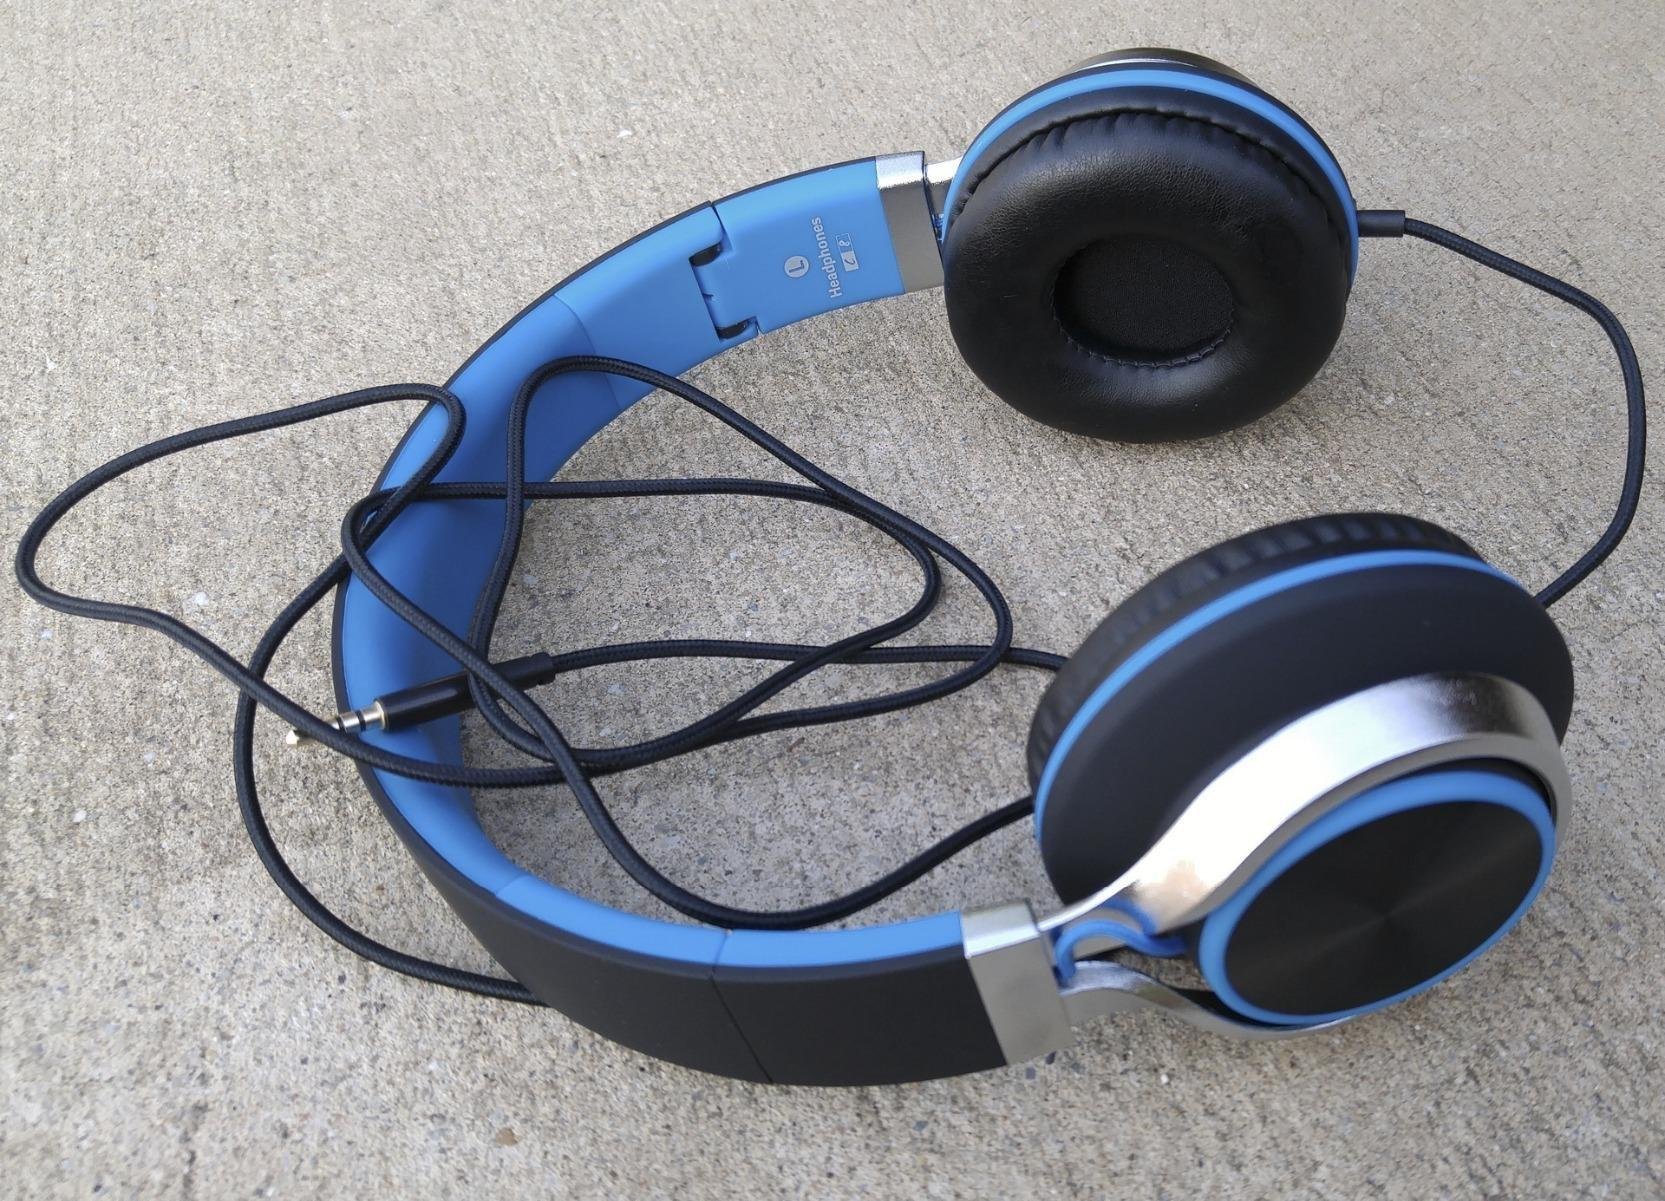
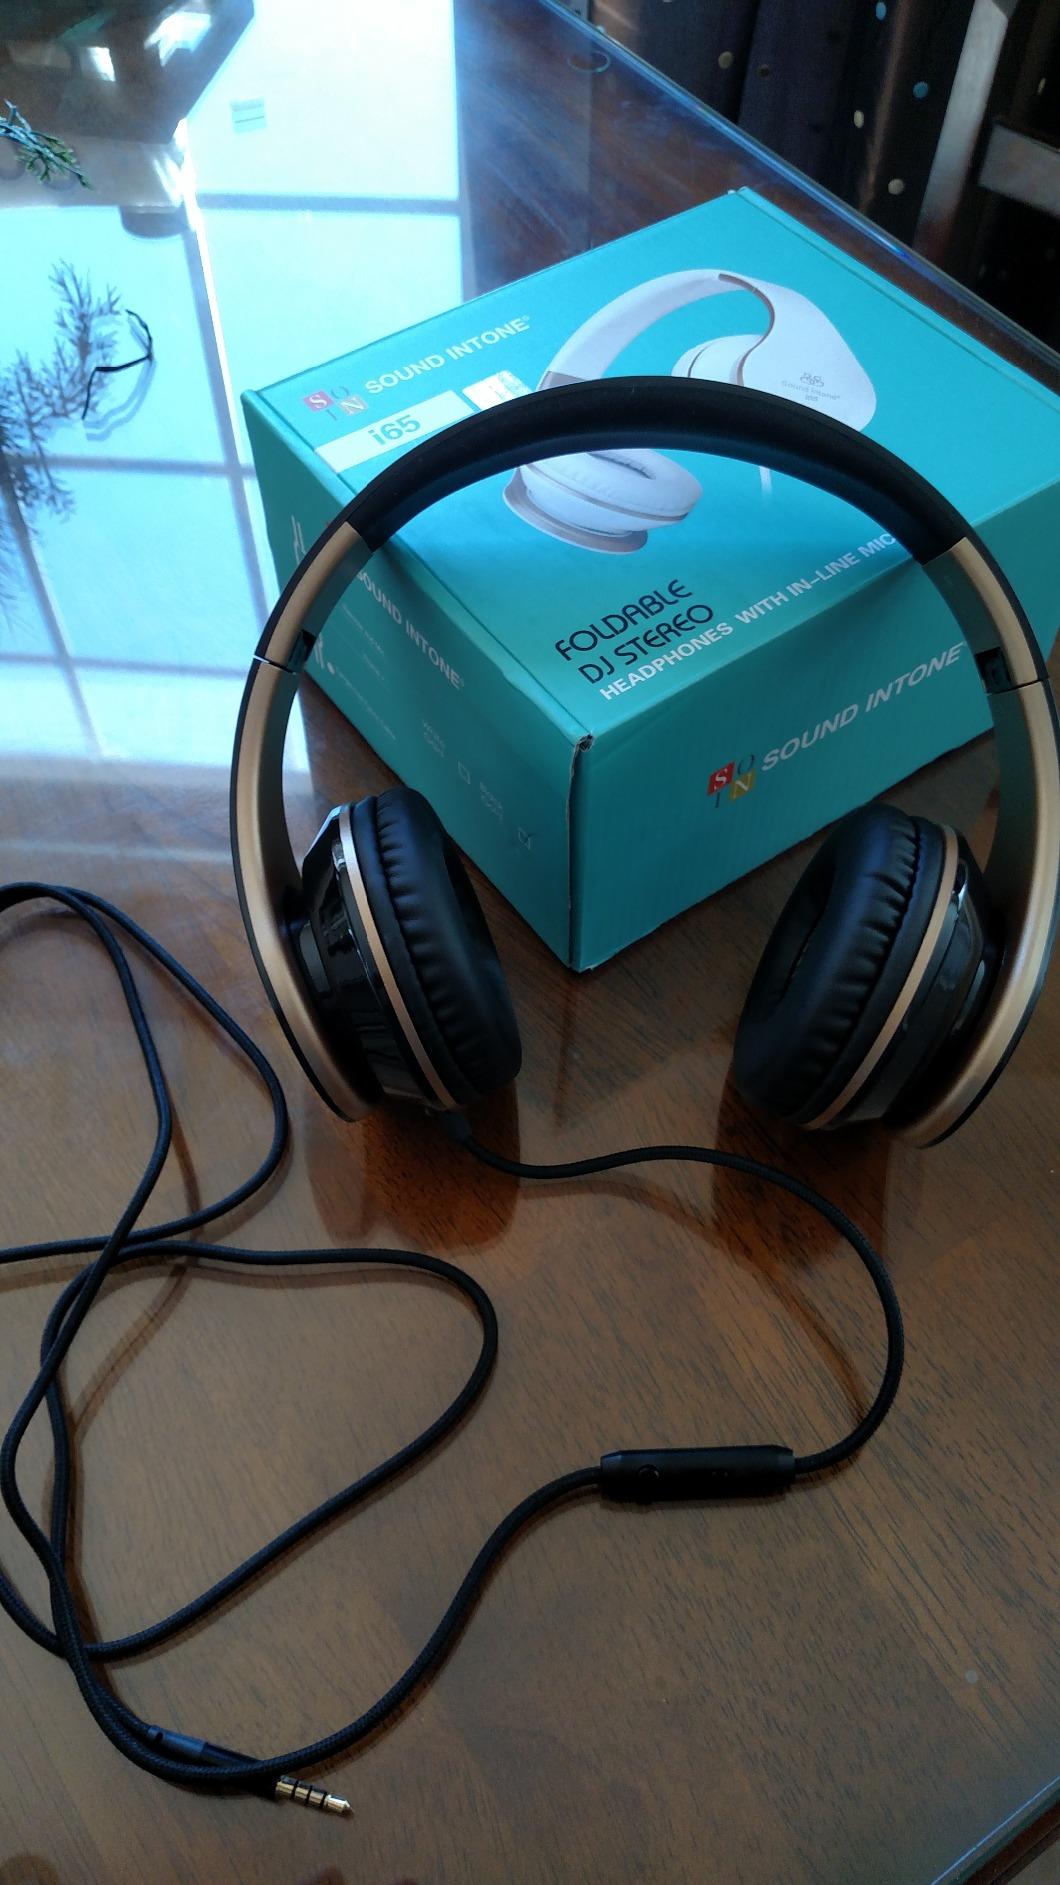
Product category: headphones
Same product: no